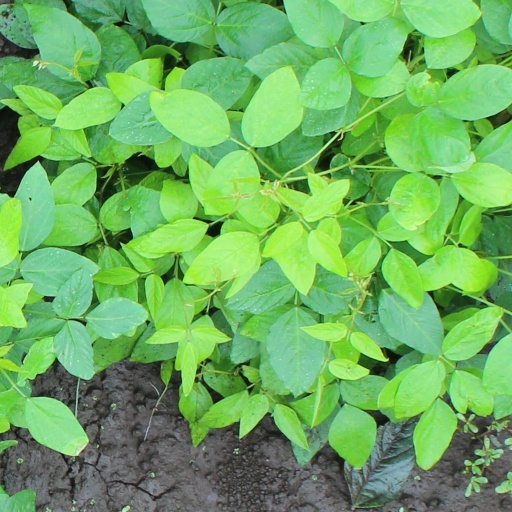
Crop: soybean